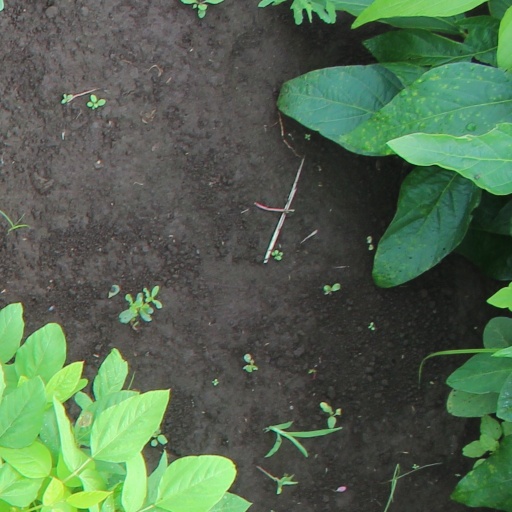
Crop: soybean